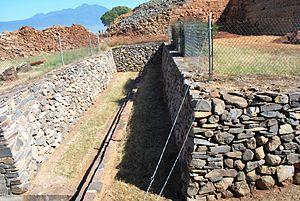
Tzintzuntzan était le centre cérémoniel de la cité du même nom, capitale du Royaume tarasque à l’époque précolombienne.